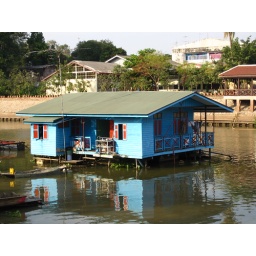
a house in the river